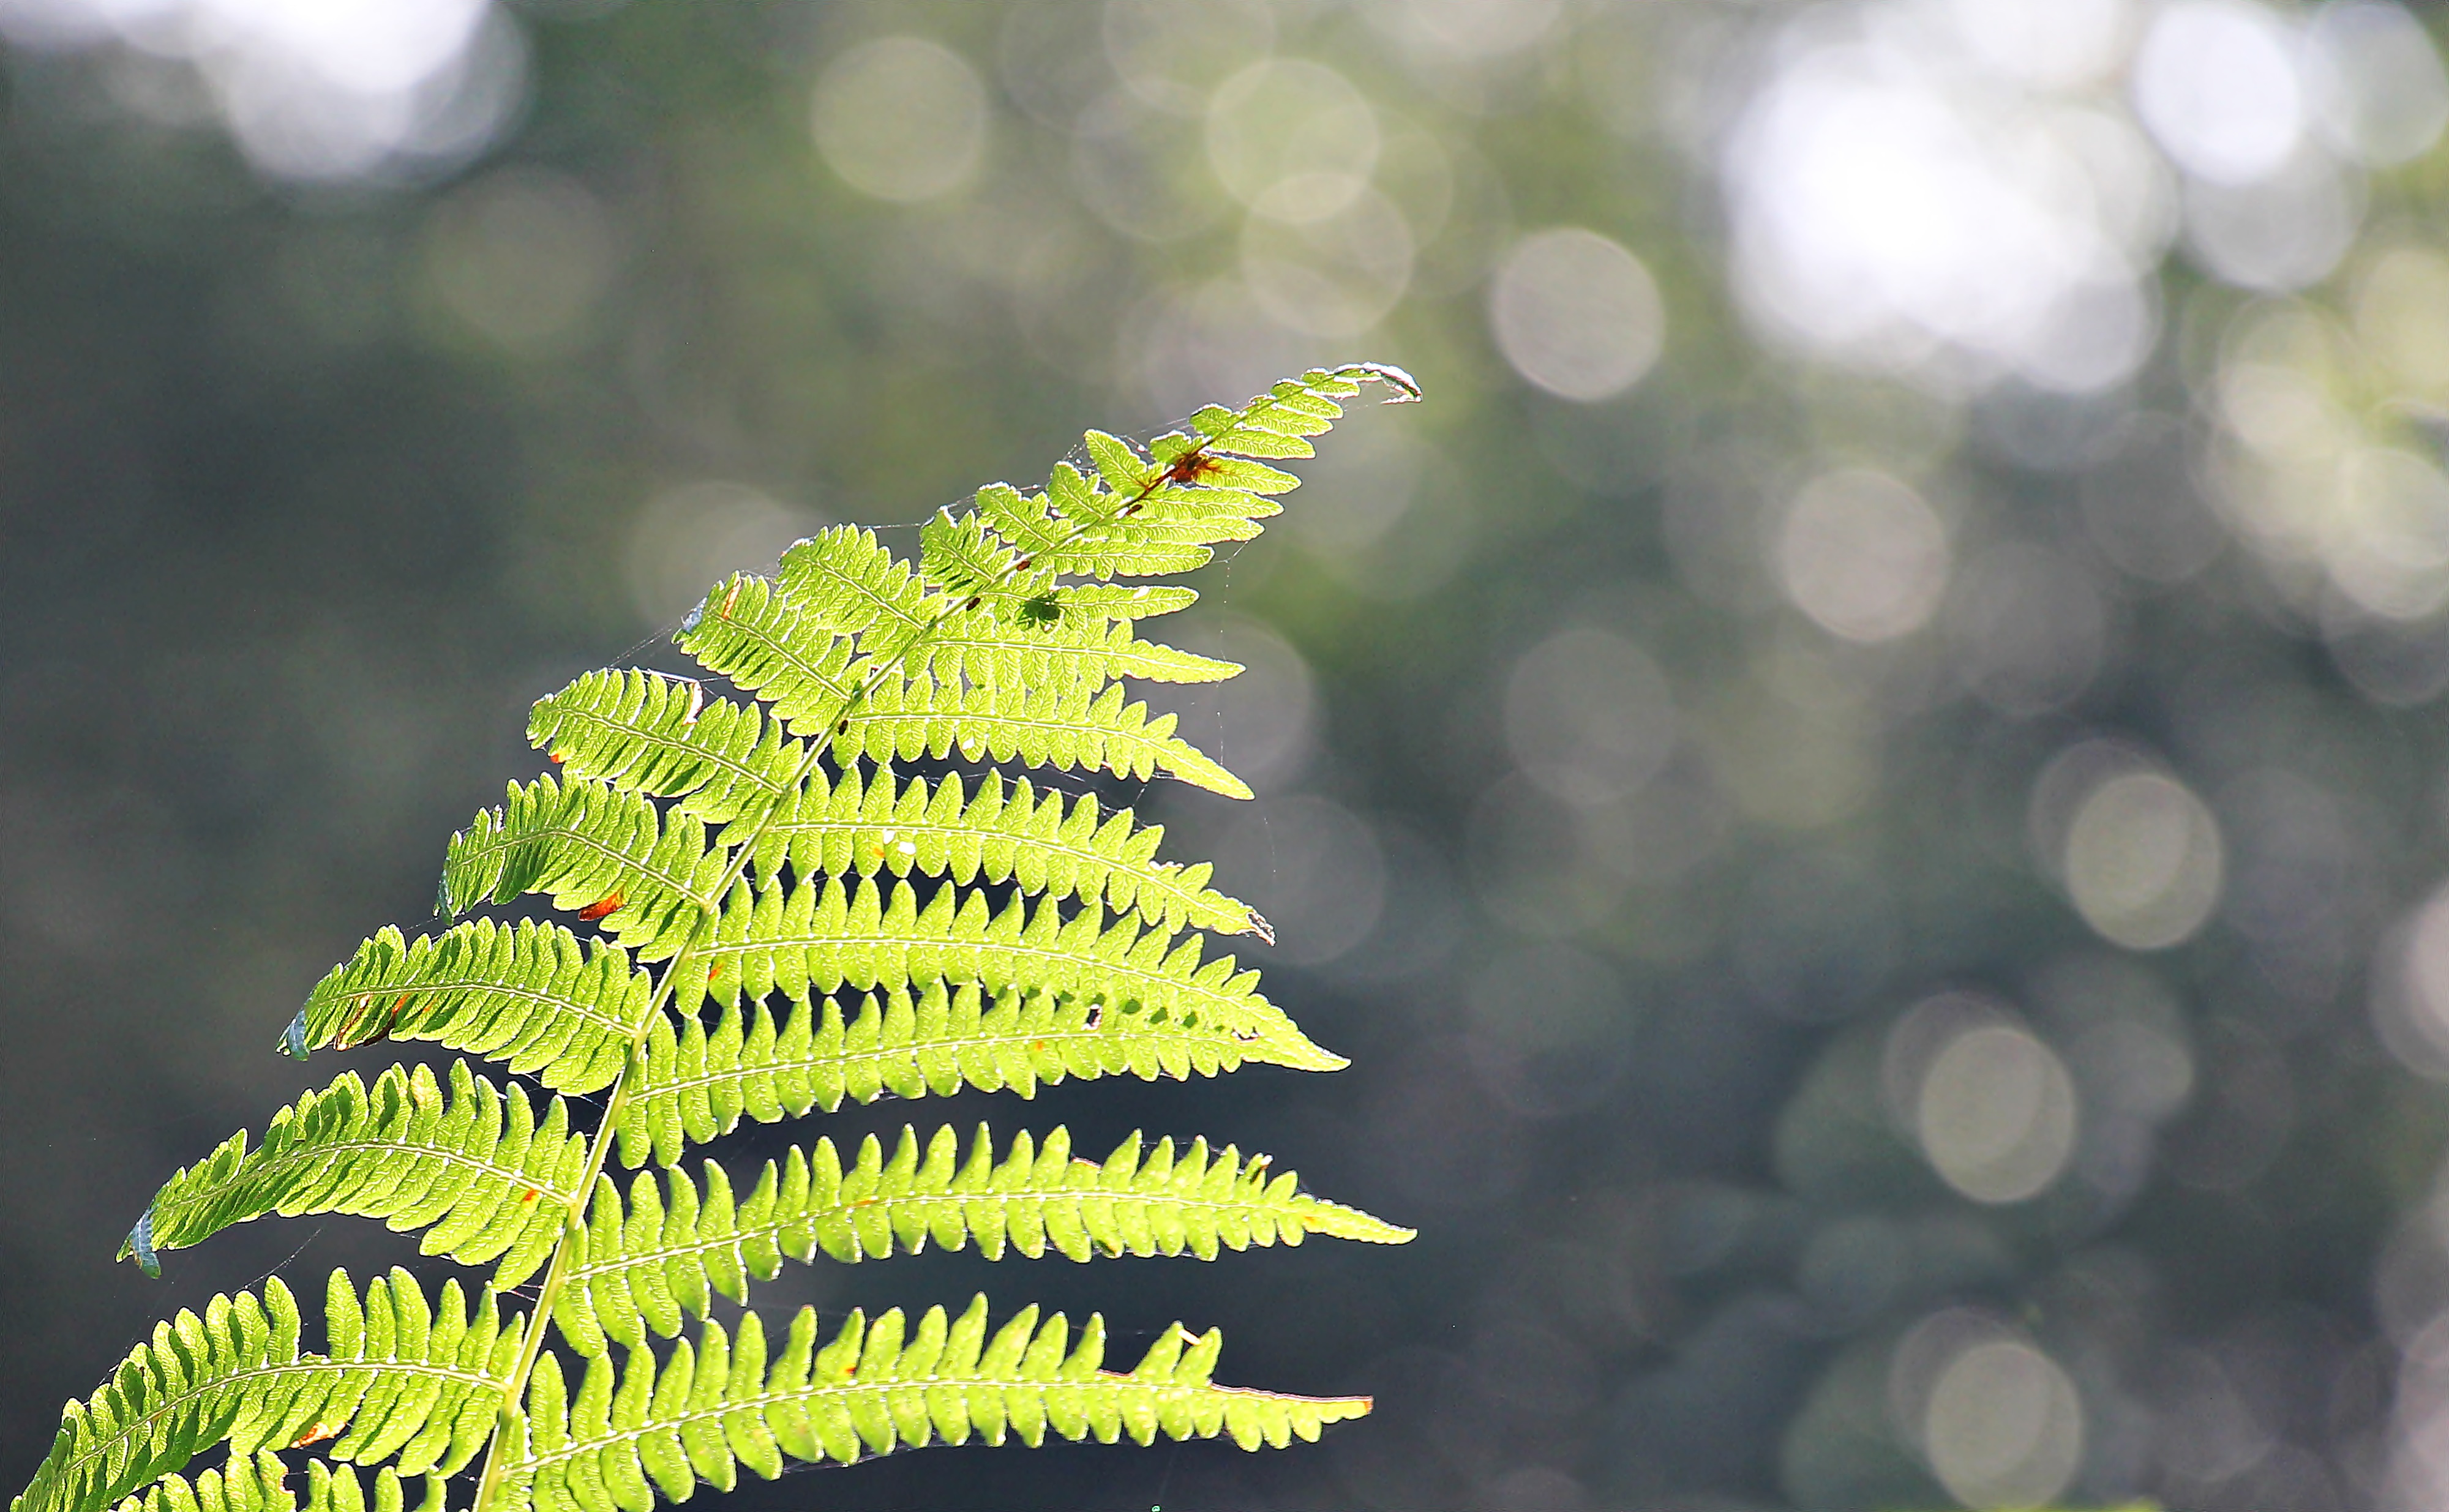
tree, nature, forest, branch, plant, sunlight, leaf, flower, green, autumn, botany, flora, fern, close up, wild plant, macro photography, forest plant, fern in sunlight, plant stem, land plant, ferns and horsetails, vascular plant